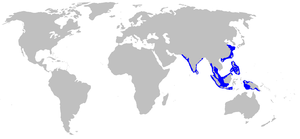
Le Requin-chabot gris vit dans l'ouest des océans Indien et Pacifique, de la surface à -80 m et atteint 70 cm.